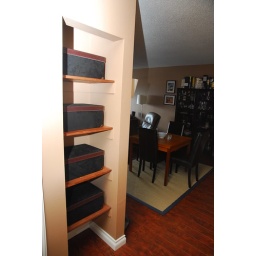
My little Box Project right beside the bedroom door leading to the main living area.